Long Boi

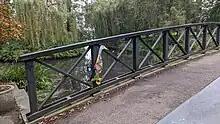
Long Boiology Art Trail

In August 2023 the Long Boi Society was put up for adoption, meaning that it had been unable to have a full committee when reratifying with YUSU.